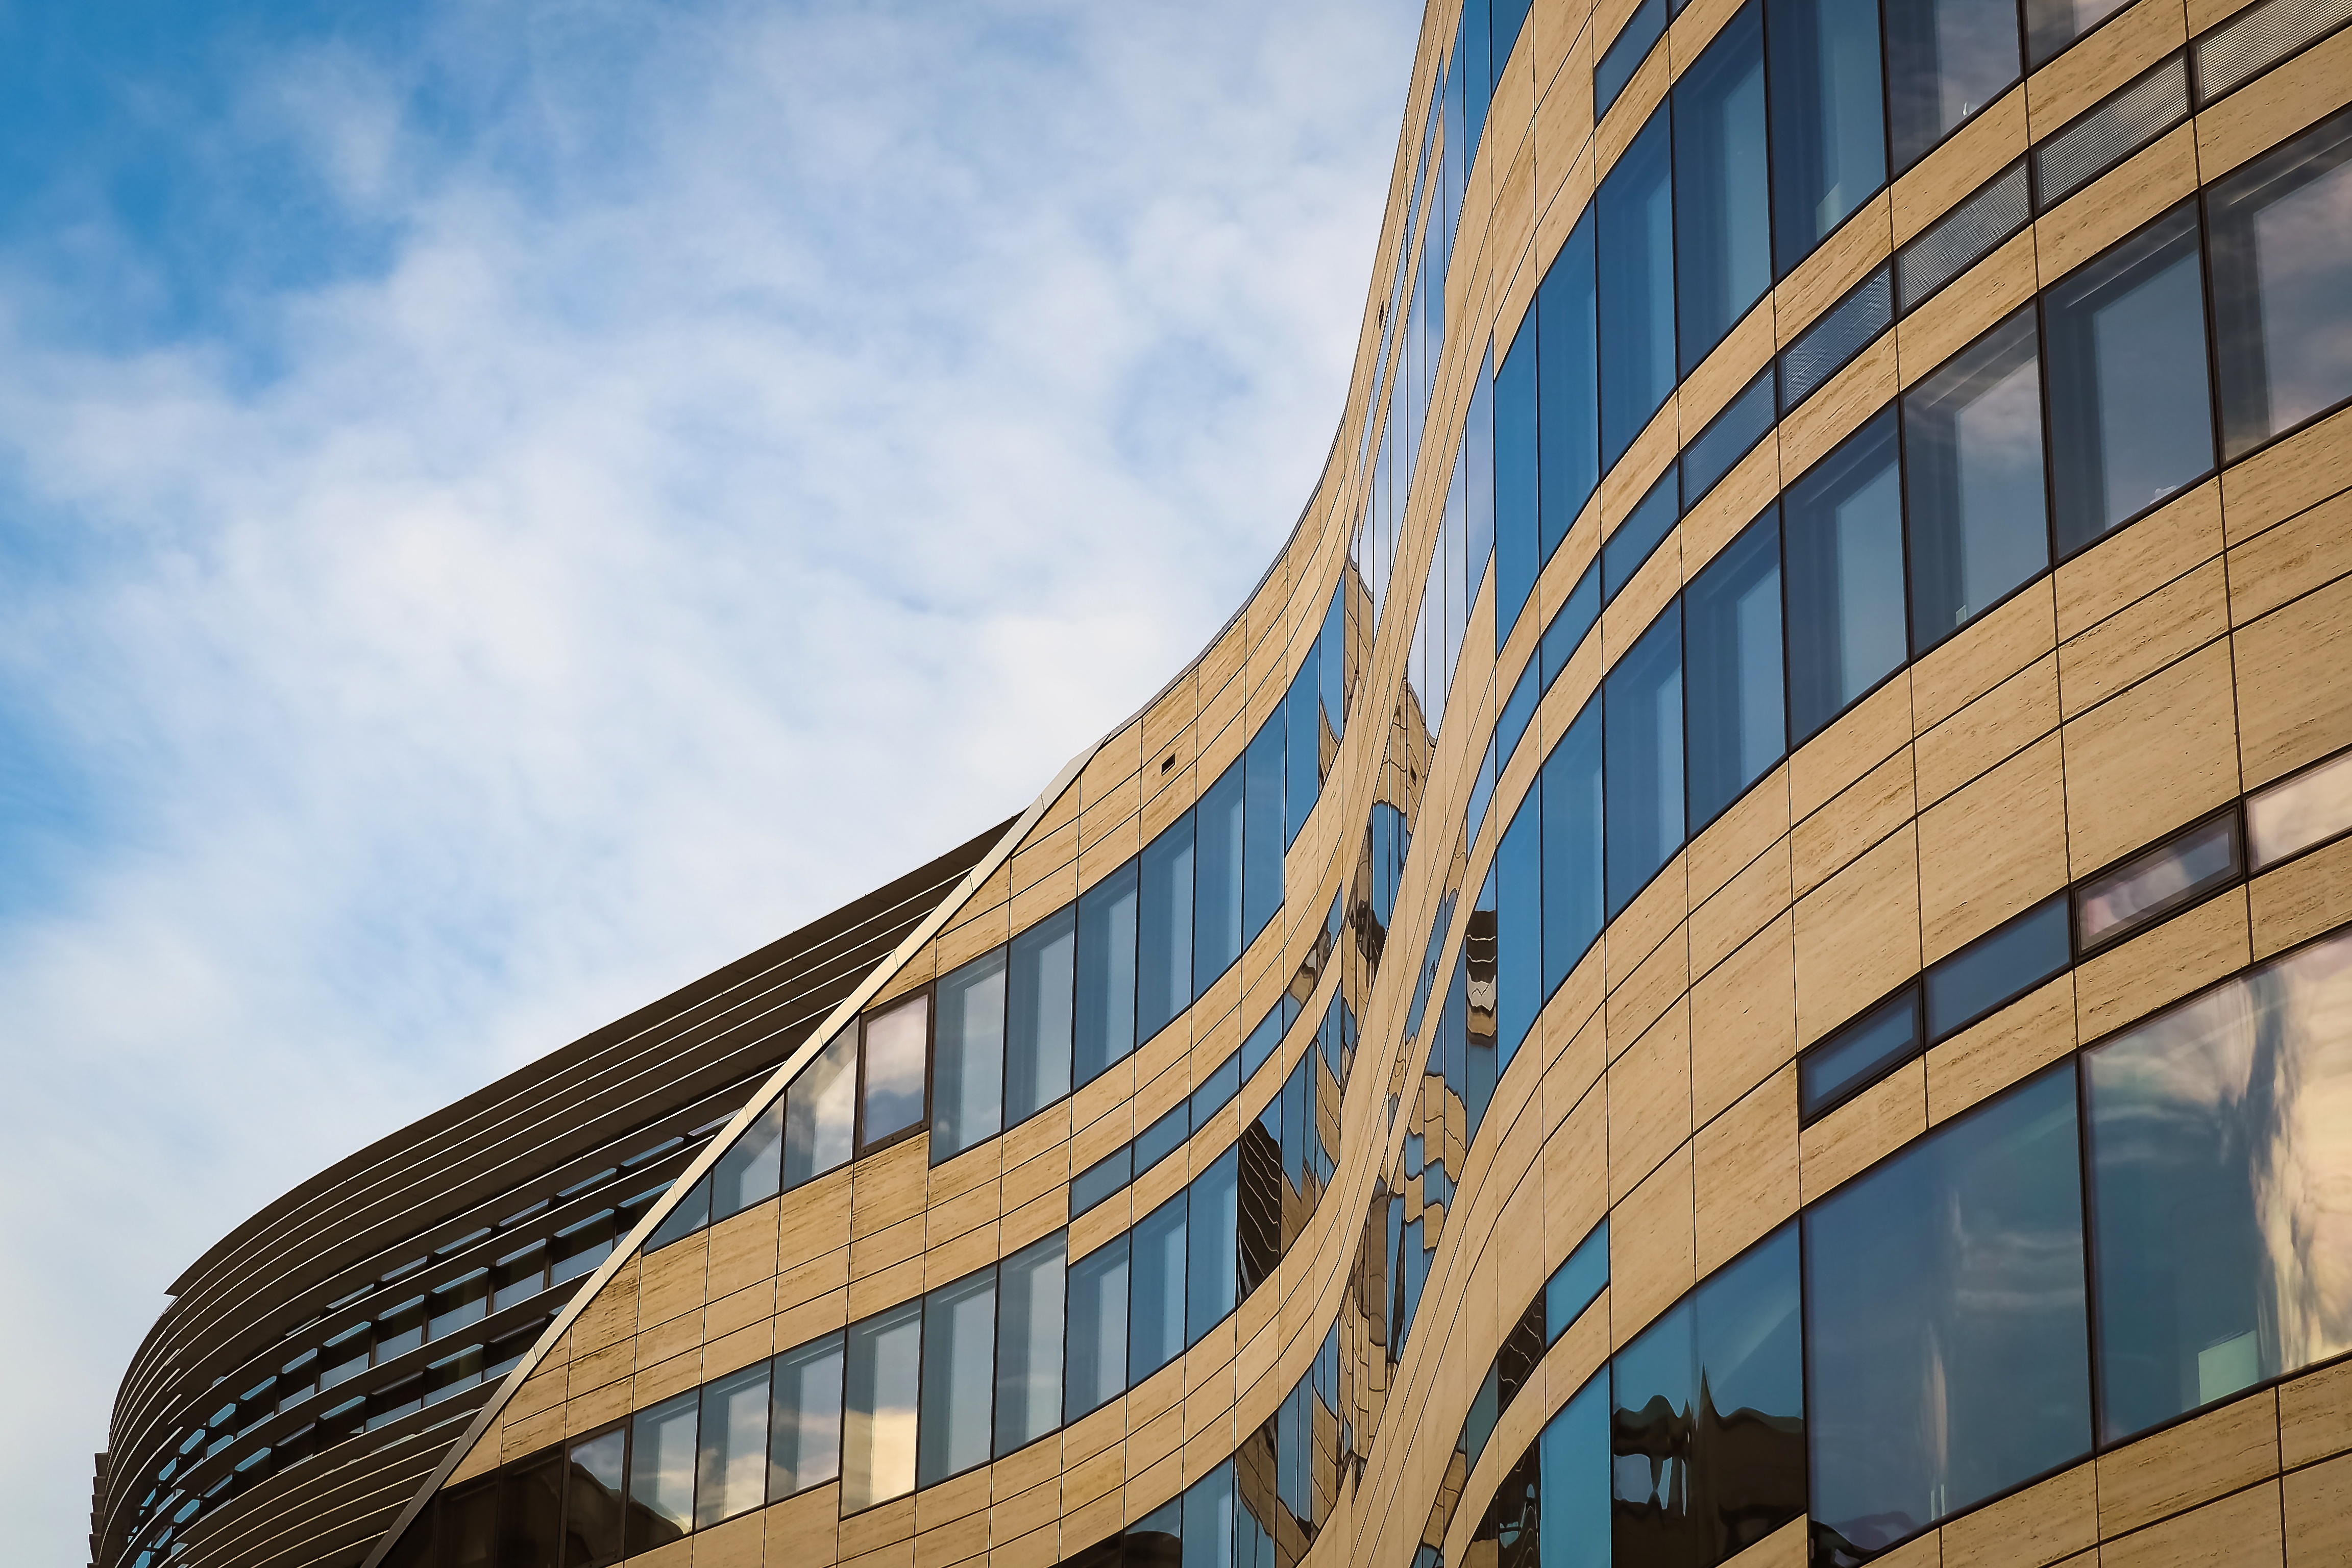
architecture, structure, sky, window, glass, building, city, skyscraper, urban, downtown, arch, landmark, facade, blue, modern, office building, modern architecture, clouds, modern building, design, swinging, headquarters, hauswand, housewife, k bow, dusseldorf, houses facades, urban area, wave form